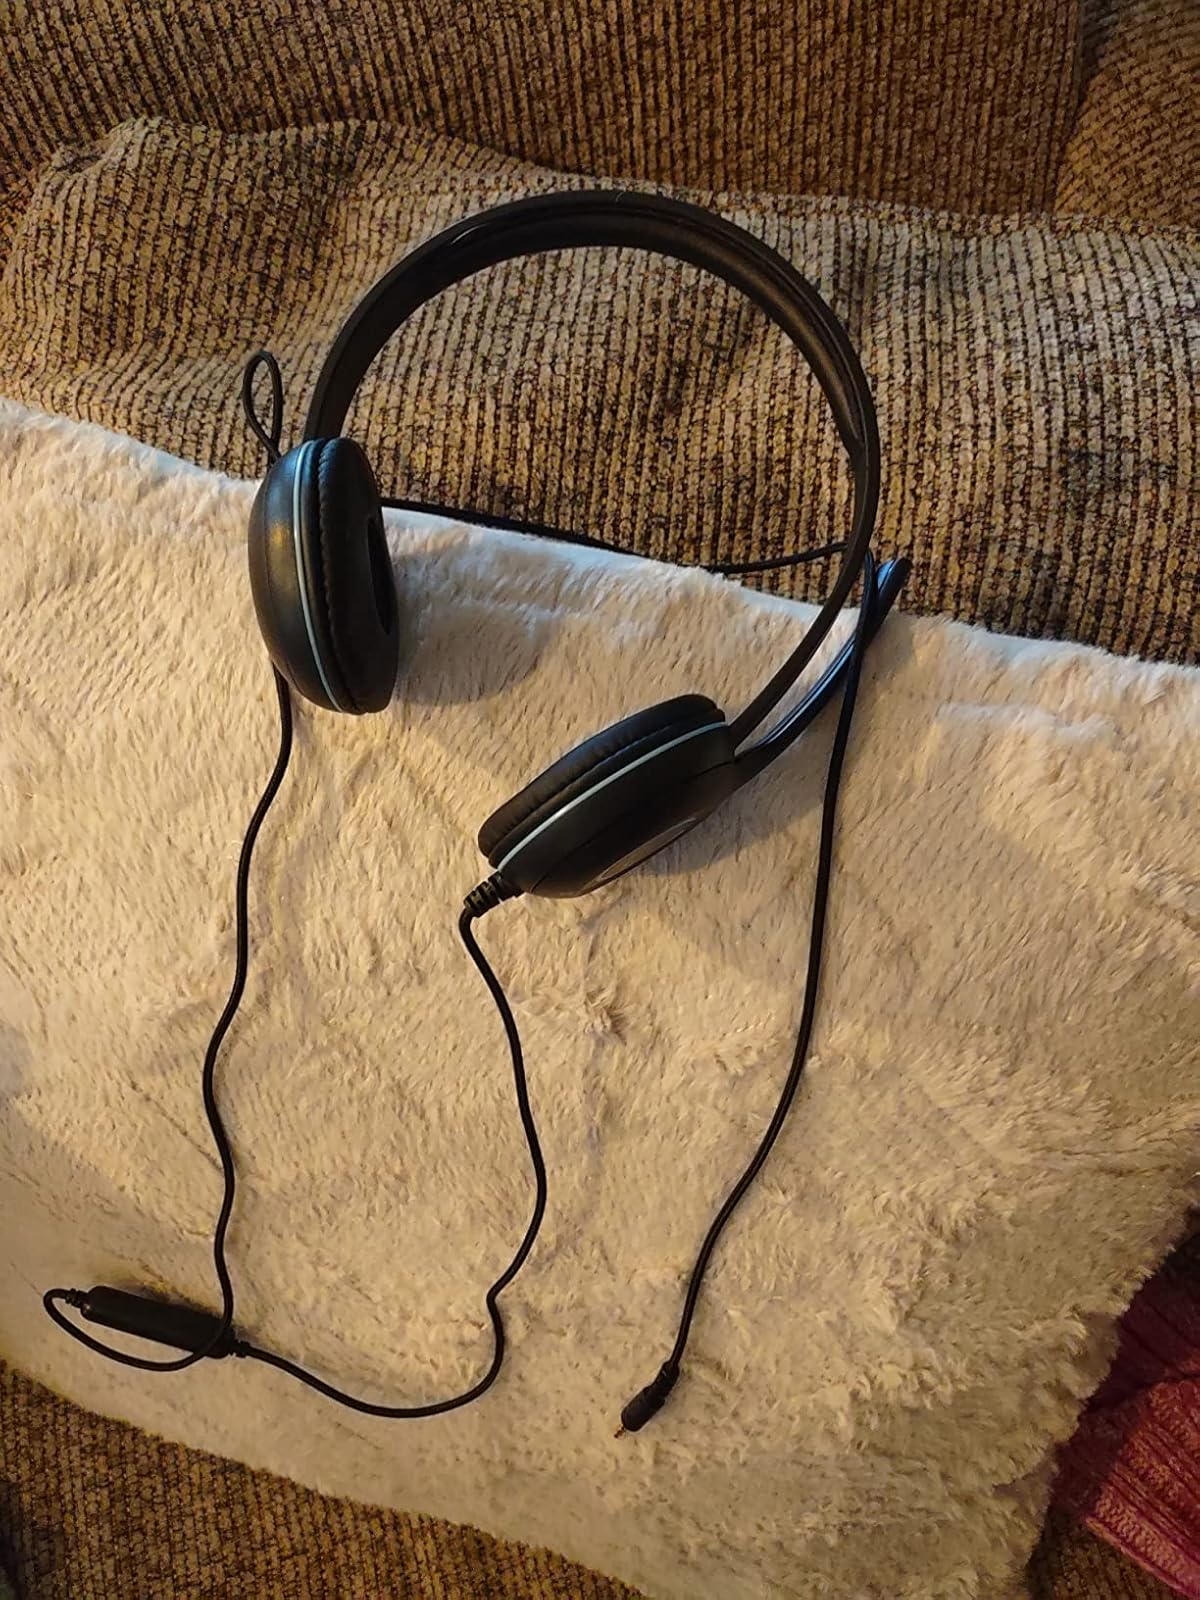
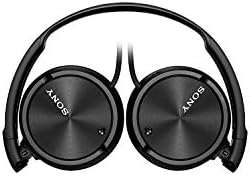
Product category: headphones
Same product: no